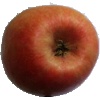
Label: apple_pink_lady